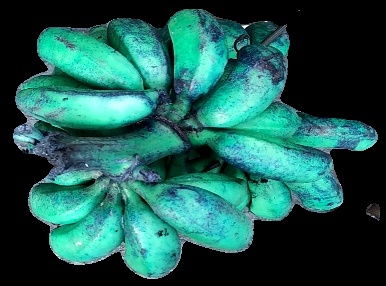
Variety: rasbale
Grade: grade3